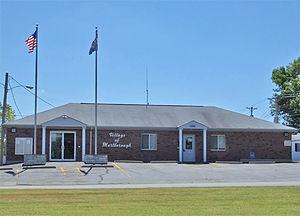
Marlborough est un village situé en banlieue sud-est de Saint-Louis dans le comté de Saint-Louis, dans le Missouri, aux États-Unis. Il est incorporé en 1944.